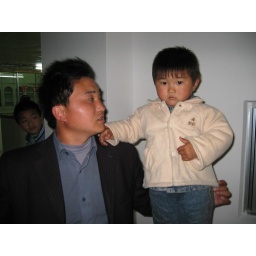
Hospital location shots, 10th floor hallway, boy in cream jacket on cabinet